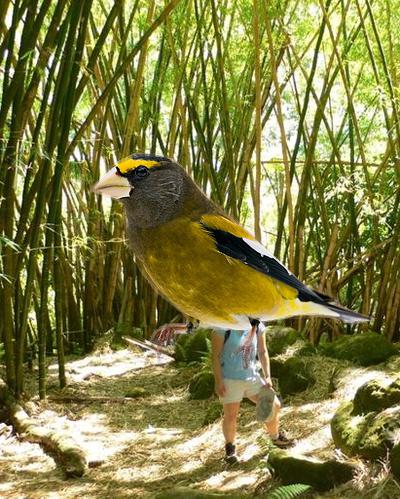
Bird species: Evening_Grosbeak
Bird type: landbird
Background: land